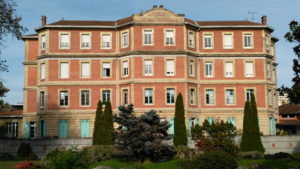
Façade sud de l'Institut Florence Nightingale, à Talence, propriété de la Fondation Bagatelle (Maison de Santé Protestante de Bordeaux), érigé en American Nurses Memorial lors de sa construction en 1921.
Anna Hamilton, née le 22 mai 1864 à Fiesole en Italie et morte le 19 octobre 1935 dans le domaine de Bagatelle à Talence en France, est une femme médecin, directrice de la Maison de santé protestante de Bordeaux, disciple de Florence Nightingale, ayant participé à l'évolution du métier d'infirmière en France.